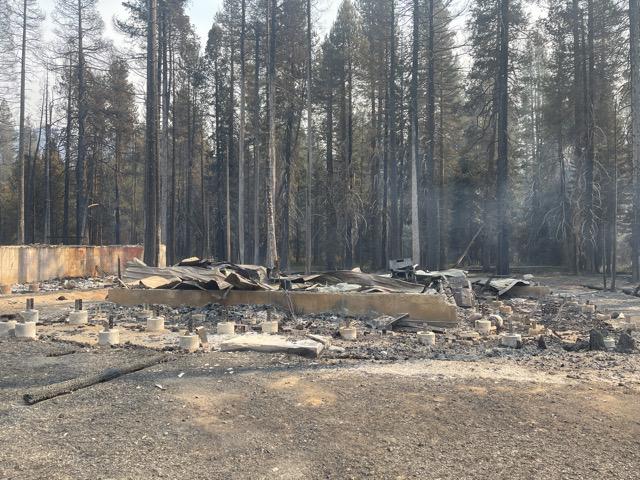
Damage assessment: destroyed